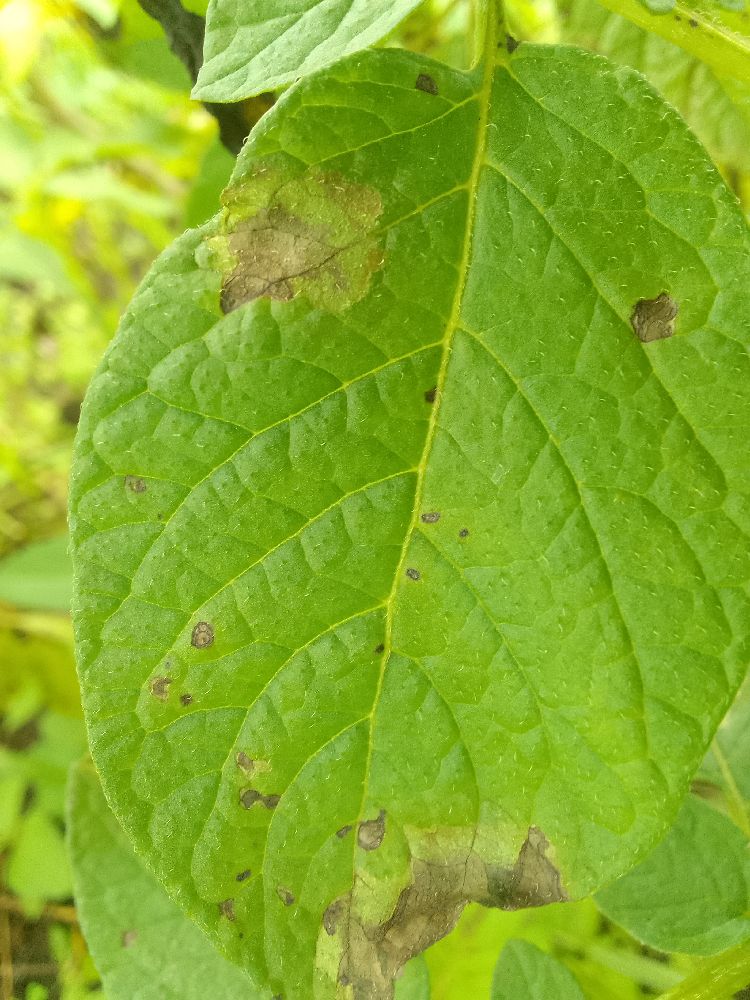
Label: Late blight